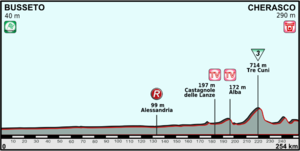
La 13ᵉ étape du Tour d'Italie 2013 a eu lieu le vendredi 17 mai 2013. Elle part de la ville de Busseto et arrive à Cherasco après 254 km de course. Le coureur Britannique de la formation Omega Pharma-Quick Step reporte sa quatrième victoire d'étape depuis le début de cet 96ᵉ édition du Giro, la deuxième consécutive. Il devance l'Italien Giacomo Nizzolo et le Slovène Luka Mezgec, arrivé troisième comme la veille. Aucun changement n'intervient dans les classements à l'issue de l'étape. À noter toutefois les retraits des leaders des équipes Garmin-Sharp et Sky, le Canadien Ryder Hesjedal et le Britannique Bradley Wiggins, respectivement vainqueurs en titre du Tour d'Italie et du Tour de France. Ces deux coureurs, pressentis avant le début de l'épreuve comme potentiels vainqueurs du classement général individuel, avaient perdu considérablement de temps dans les étapes précédentes, et se trouvaient en 37ᵉ et 13ᵉ positions, à 32 min 45 s et 5 min 12 s du Vincenzo Nibali, l'actuel porteur du maillot rose, dans le classement général établi après la 12ᵉ étape.